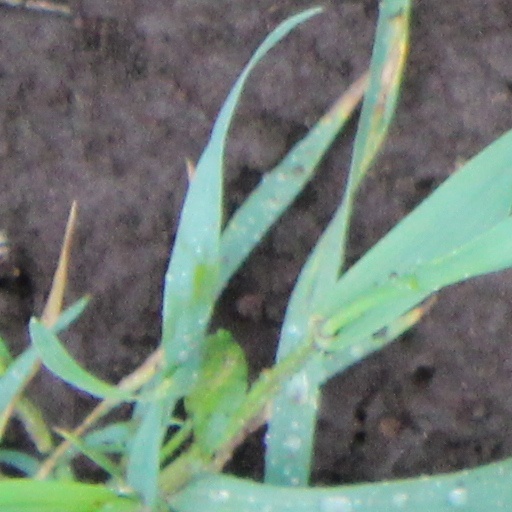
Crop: wheat